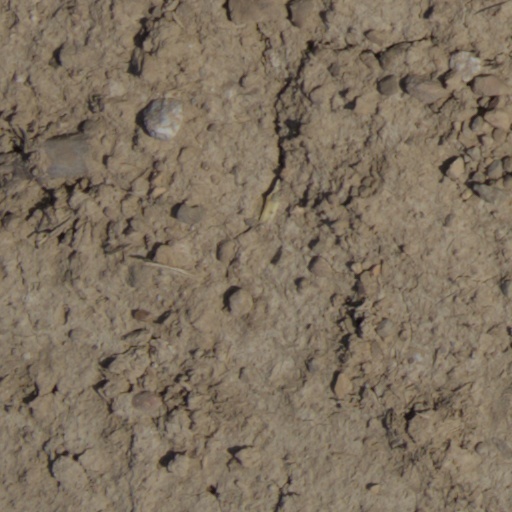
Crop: wheat